Suspect (video game)

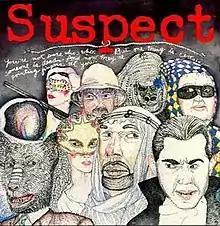
Cover art

Suspect is an interactive fiction video game designed by Dave Lebling and published by Infocom in 1984. It is the third and last murder mystery Infocom released. It was written in highly portable ZIL and released for Amiga, Amstrad CPC, Amstrad PCW, Apple II, Atari 8-bit computers, Atari ST, Commodore 64, Kaypro II, Mac, and MS-DOS. It is Infocom's fifteenth game.